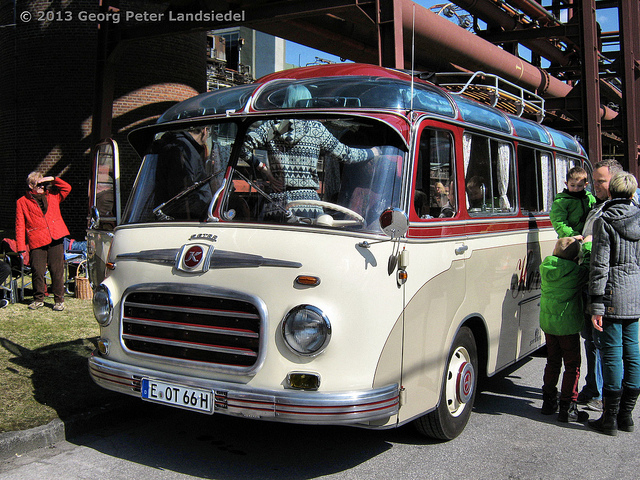
An old style bus waiting to get passengers on it.

a parked bus with people standing next to it

People are boarding a small bus at some kind of plant.

People in and out of a small, glass topped tour bus